Henry Aaron Isaacs

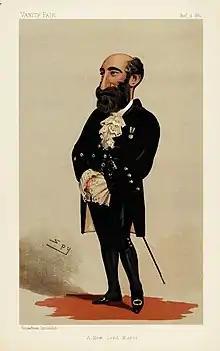
Sir Henry Aaron Isaacs by 'Spy' for "Vanity Fair" (1889)

Sir Henry Aaron Isaacs (15 August 1830–2 August 1909) was an Alderman, Sheriff of the City of London and Lord Mayor of London in 1889.